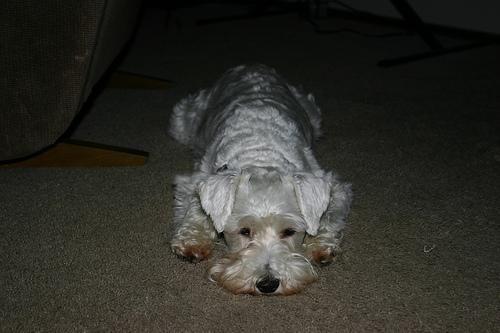
miniature_schnauzer